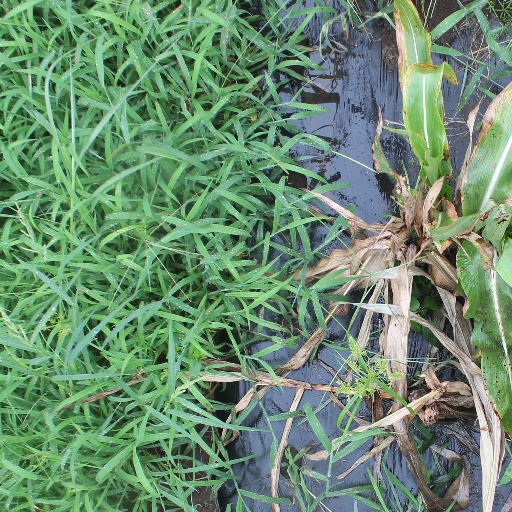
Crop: sorghum